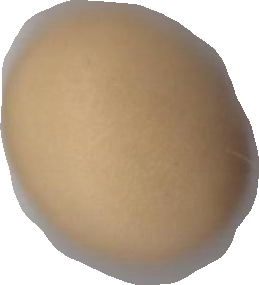
Variety: Dega